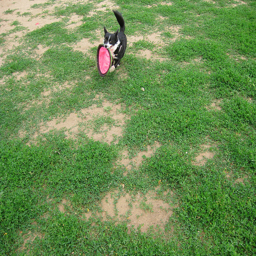
A dog carrying a flying disc in its mouth.
A small dog in a field with a Frisbee.
A dog carries something in his mouth on a clover field
a dog with a frisbee in its mouth running in a field
A dog running across grass with a toy in its mouth.